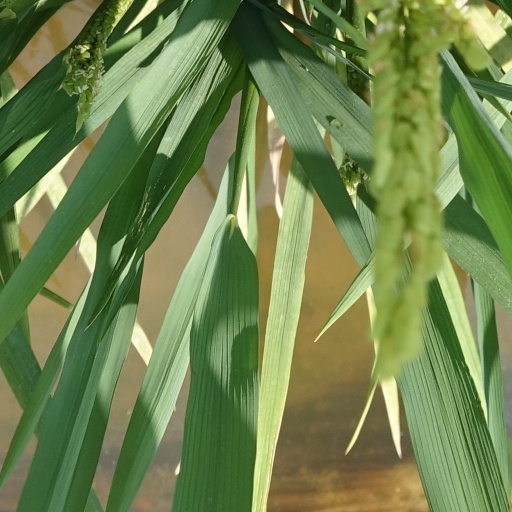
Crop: rice